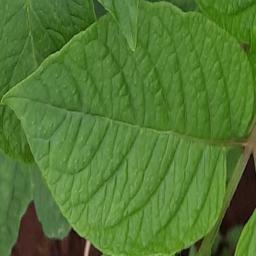
Etiqueta: Sana